Prescott punch

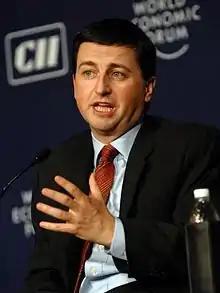
Douglas Alexander, pictured in 2008

At the time of the punch Brown was at the Labour Party headquarters at Millbank Tower in London. He was meeting with senior advisers including Douglas Alexander, Ian Austin, Lord Falconer, Lance Price, Philip Gould, key seats head Peter Hambly, polling head Greg Cook and Labour General Secretary Margaret McDonagh to discuss the next day's press conference. During the meeting McDonagh was informed of the punch by a Labour official. At the end of the meeting she announced that "there has been an incident in Rhyl. We don't know the details but we think that John Prescott may have punched someone". It proved difficult for Brown's team to contact Prescott to get more details as the mobile phone signal was patchy in Rhyl.